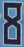
Number: 8